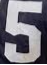
Number: 5